Dyess Air Force Base

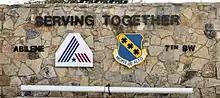
Main gate entrance sign

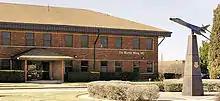
7th Bomb Wing Headquarters

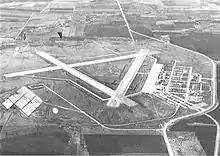
Abilene Army Airfield, mid-1940s.

Dyess Air Force Base (AFB) is a United States Air Force (USAF) base located about southwest of downtown Abilene, Texas, and west of Fort Worth, Texas.